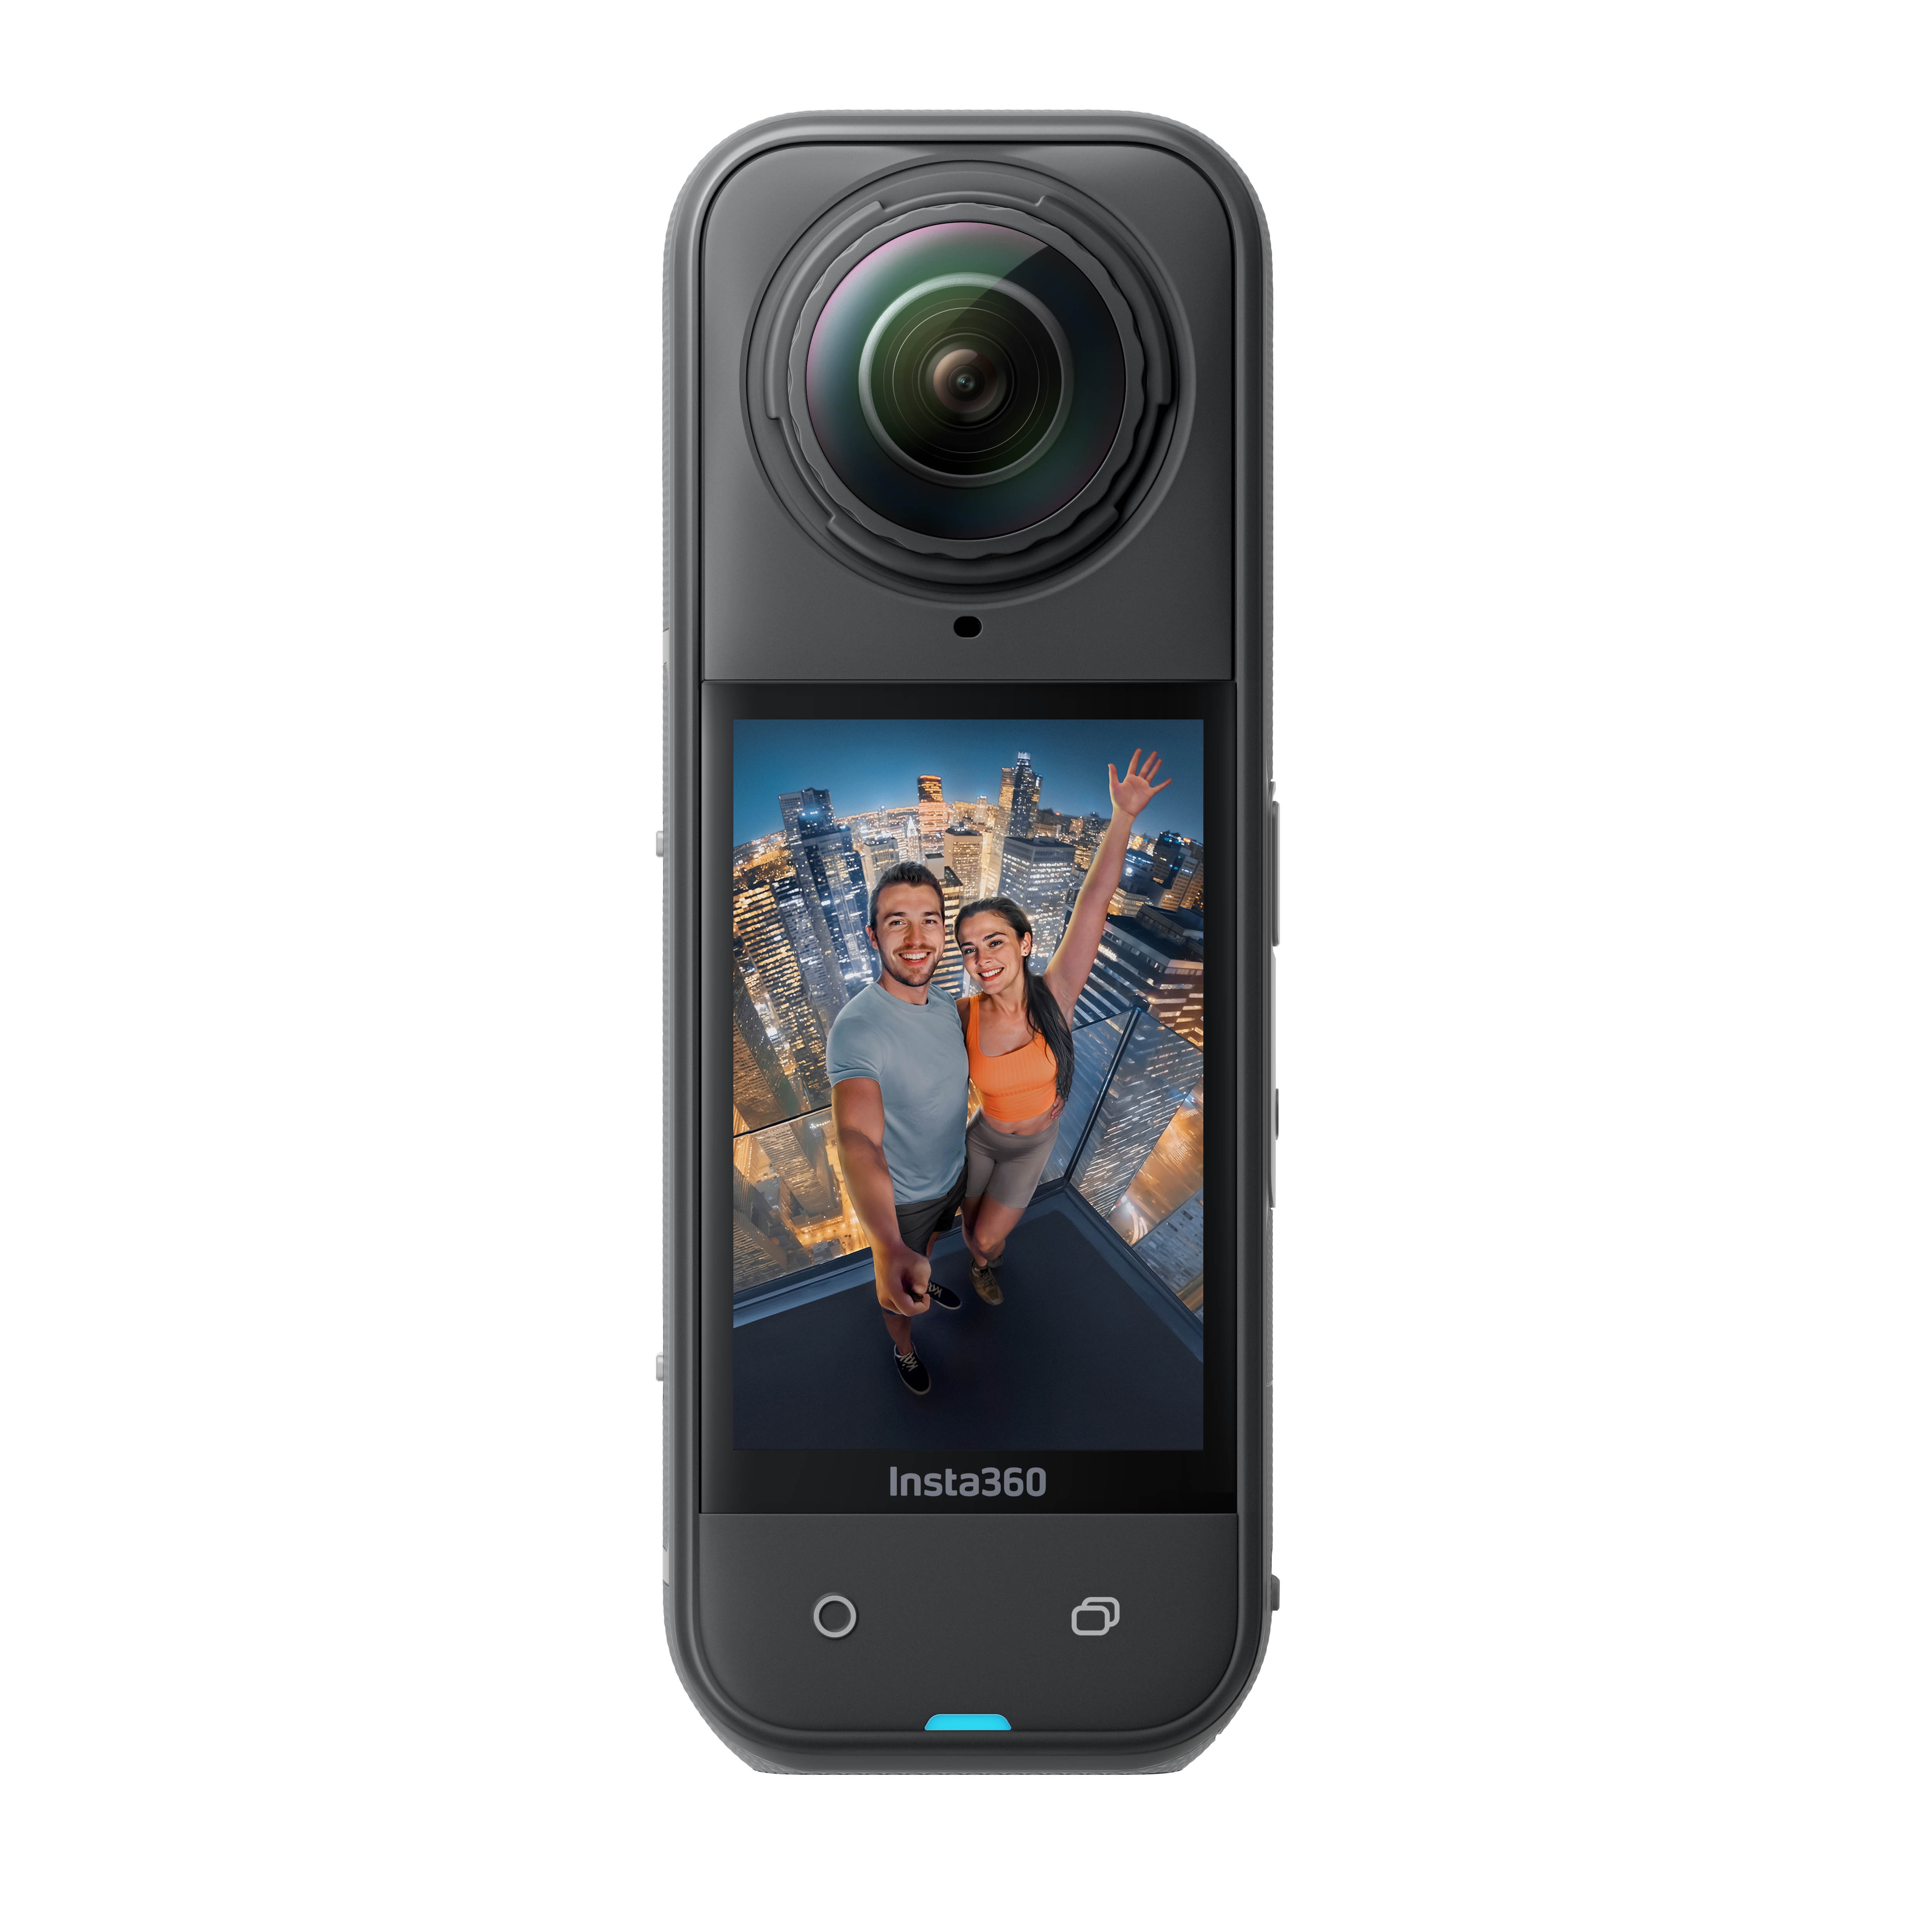
Insta360 X5 360 Action Camera
X5 is the new flagship 360° camera from Insta360, with 8K 360° video and enhanced low light performance for all-day, all-angle shooting. Improved audio, 180-min battery life, and user-replaceable lenses make it the most durable 360° camera yet. A new mode captures flat and 360° video simultaneously—instant .mp4 for sharing, plus 360° footage to reframe later. X5 is an instant classic, perfect for action, content creation, and everyday life. 8K 360° Video | New 1/1.28" Sensors Larger sensors deliver our best ever 8K 360° video. Shoot first, frame later with exceptional image quality, plus the iconic invisible selfie. Triple AI Chip & PureVideo for Superior Low Light X5 takes 360° night shooting to a new level with unprecedented detail and clarity. Powered by new sensors; a Triple AI Chip; and PureVideo, a dedicated low light shooting mode. InstaFrame Mode The new way to shoot and share! Capture a ready-to-share flat video with a choice of fixed perspectives or an auto-follow option to keep you in frame, while also recording a 360° video. Enhanced, Replaceable Lenses Built from a tougher optical glass, X5's lenses have superior impact resistance and are now easily replaceable by the user, thanks to a handy Replacement Lens Kit. 5.7K60fps Active HDR Video Now upgraded to 60fps, this innovative mode captures stunning details and colors in highlights and shadows, and delivers superb stabilization even in action-packed moments. New Wind Guard for Clearer Audio New built-in wind guard has a multi-layer wind mesh structure to effectively filter noise, paired with an upgraded algorithm for consistently clear audio. Waterproof to 49ft (15m) Explore more and go deeper than any Insta360 before, with IP68 waterproofing down to 15 meters (49ft) without a dive housing. Specs Photo & Video Sensor Size 1/1.28" Lens Aperture F2.0 Focal Length 6mm 360º Video Resolution Video Mode: 8K: 7680x3840@30/25/24fps 5.7K+: 5760x2880@30/25/24fps 5.7K: 5760x2880@60/50/48/30/25/24fps 4K: 3840x1920@120/100/60/50/48/30/25/24fps InstaFrame Mode: 5.7K+: 30/25/24 5.7K: 30/25/24 1080p: 30/25/24 PureVideo: 8K: 7680x3840@30/25/24fps 5.7K: 30/25/24 4K: 30/25/24 Single-Lens Video Resolution Video Mode: 4K: 3840x2160@60/50/30/25/24fps 2.7K: 2720x1536@60/50/30/25/24fps 1080p: 1920x1080@120/100/60/50/30/25/24fps FreeFrame Video: 4K: 3840x3840@30/25/24fps 2.7K: 2720x1536@60/50/30/25/24fps 1080p: 1920x1080@60/50/30/25/24fps Me Mode: 4K: 3840x2160@30/25/24fps 2.7K: 2720x1536@120/100/60/50/30/25/24fps 1080p: 1920x1080@120/100/60/50/30/25/24fps Photo Resolution Approx. 72MP (11904x5952) Approx. 18MP (5888x2944) Video Format 360°: INSV Single-Lens: MP4 Photo Format INSP (can export via mobile app or Studio desktop software) DNG Video Modes 360°: Video (built-in Active HDR), PureVideo, InstaFrame, Timelapse, TimeShift, Bullet Time, Loop Recording, Road Mode Single-Lens: Video, Freeframe Video, Me Mode, Loop Recording Photo Modes Photo (optional HDR), Interval, Starlapse, Burst Color Profiles Vivid, Standard, Flat, I-Log Video Coding H.264, H.265 Max. Video Bitrate 180Mbps Exposure Value ±4EV ISO Range 100–6400 Shutter Speed Photo: 1/8000 - 120s Video: 1/8000 - to the limit of frames per second White Balance 2000K-10000K Audio Modes · Auto Wind Noise Reduction (two strengths) · Voice Enhancement · Stereo · 360° Audio Audio Format 48 kHz, 16bit, AAC Hardware Weight 200g Dimensions (W x H x D) 46x124.5x38.2mm MicroSD Card UHS-I V30 speed class or higher Microphones 4 Battery Capacity 2400mAh Charging Time 80% in 20 mins (9V 2A) 100% in 35 mins (9V 2A) Run Time 8K30fps: 88 mins 5.7K30fps: 135 mins 5.7K24fps Endurance Mode: 185 mins *Tested in a lab environment. Operating Temperature -4°F to 104°F (-20℃ to 40℃) Waterproof 15 m Bluetooth BLE 5.2 Wi-Fi 802.11a/n/ac USB USB-C 3.0 Gyroscope 6-axis gyroscope Mounting Point 1/4" Quick Release Color Black Compatible Devices Mobile Phones/Tablets iOS: Compatible with iOS mobile devices with A12 chips or above and iOS version 13.0 or above, including iPhone XS, iPhone XS Max, iPhone 11, iPhone 11 Pro, iPhone 11 Pro Max, iPhone 12, iPhone 12 Pro, iPhone 12 Pro Max, iPhone 12 mini, iPhone 13, iPhone 13 Pro, iPhone 13 Pro Max, iPhone 13 mini, iPhone 14, iPhone 14 Plus, iPhone 14 Pro, iPhone 14 Pro Max, iPhone 15, iPhone 15 Plus, iPhone15 Pro, iPhone 15 Pro Max, iPhone 16, iPhone 16 Plus, iPhone 16 Pro, iPhone 16 Pro Max, iPad Air (2020), iPad Pro and newer iPad models. Android: Compatible with Android mobile devices that meet the following capabilities: • Kirin 990 chips and above, including Huawei Mate 30, P40, or newer models. •Snapdragon 855 chips and above, including Samsung Galaxy S10, Xiaomi Mi 9, or newer models. • Exynos 2200 chips and above, including Samsung Galaxy S22, S22 Ultra, or newer models. (system should be Android 10.0 or above or HarmonyOS 2.0.0 or above) Note: 1. Devices that do not meet the above requirements may still be able to use the app to control the camera. However, the performance of some processor-intensive and AI-powered features may be sub-optimal. 2. After testing, phones equipped with Qualcomm SDM765 5G chips have poor hardware decoding capabilities and are not supported for use, such as OPPO Reno 3 5G. 3. App installation requires a mobile phone with a 64-bit system. A 32-bit system does not support app installation. Bluetooth Devices Motorcycle Bluetooth Headsets: SENA: 50S, ST1, 10S, 50R, C30 Cardo: PACKTALK EDGE, 4X, 2X, NEO Airide: G7+ ASMAX: F1, Z1 Lexinmoto: G4 Vimoto: V9S, V9X Other Bluetooth Devices: Apple: AirPods 2, AirPods Pro 2, AirPods 3, AirPods 4 Samsung: Galaxy Buds, Buds2 HUAWEI: FreeBuds Pro 2 Redmi: Buds 5 Pro Shokz: S810 OnePlus: Buds Ace IQOO: TWS 2 JLab: GO Air Sport OPPO: Enco Air3
Brand: Insta360
Category: Cameras & Optics > Cameras > Video Cameras > 360-Degree Video Cameras